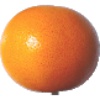
Label: pink_grapefruit